Piotr Brożek

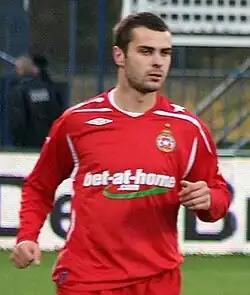

Piotr Czesław Brożek (born 21 April 1983) is a Polish footballer who plays as a left-back or left winger for regional league club Świt Krzeszowice.